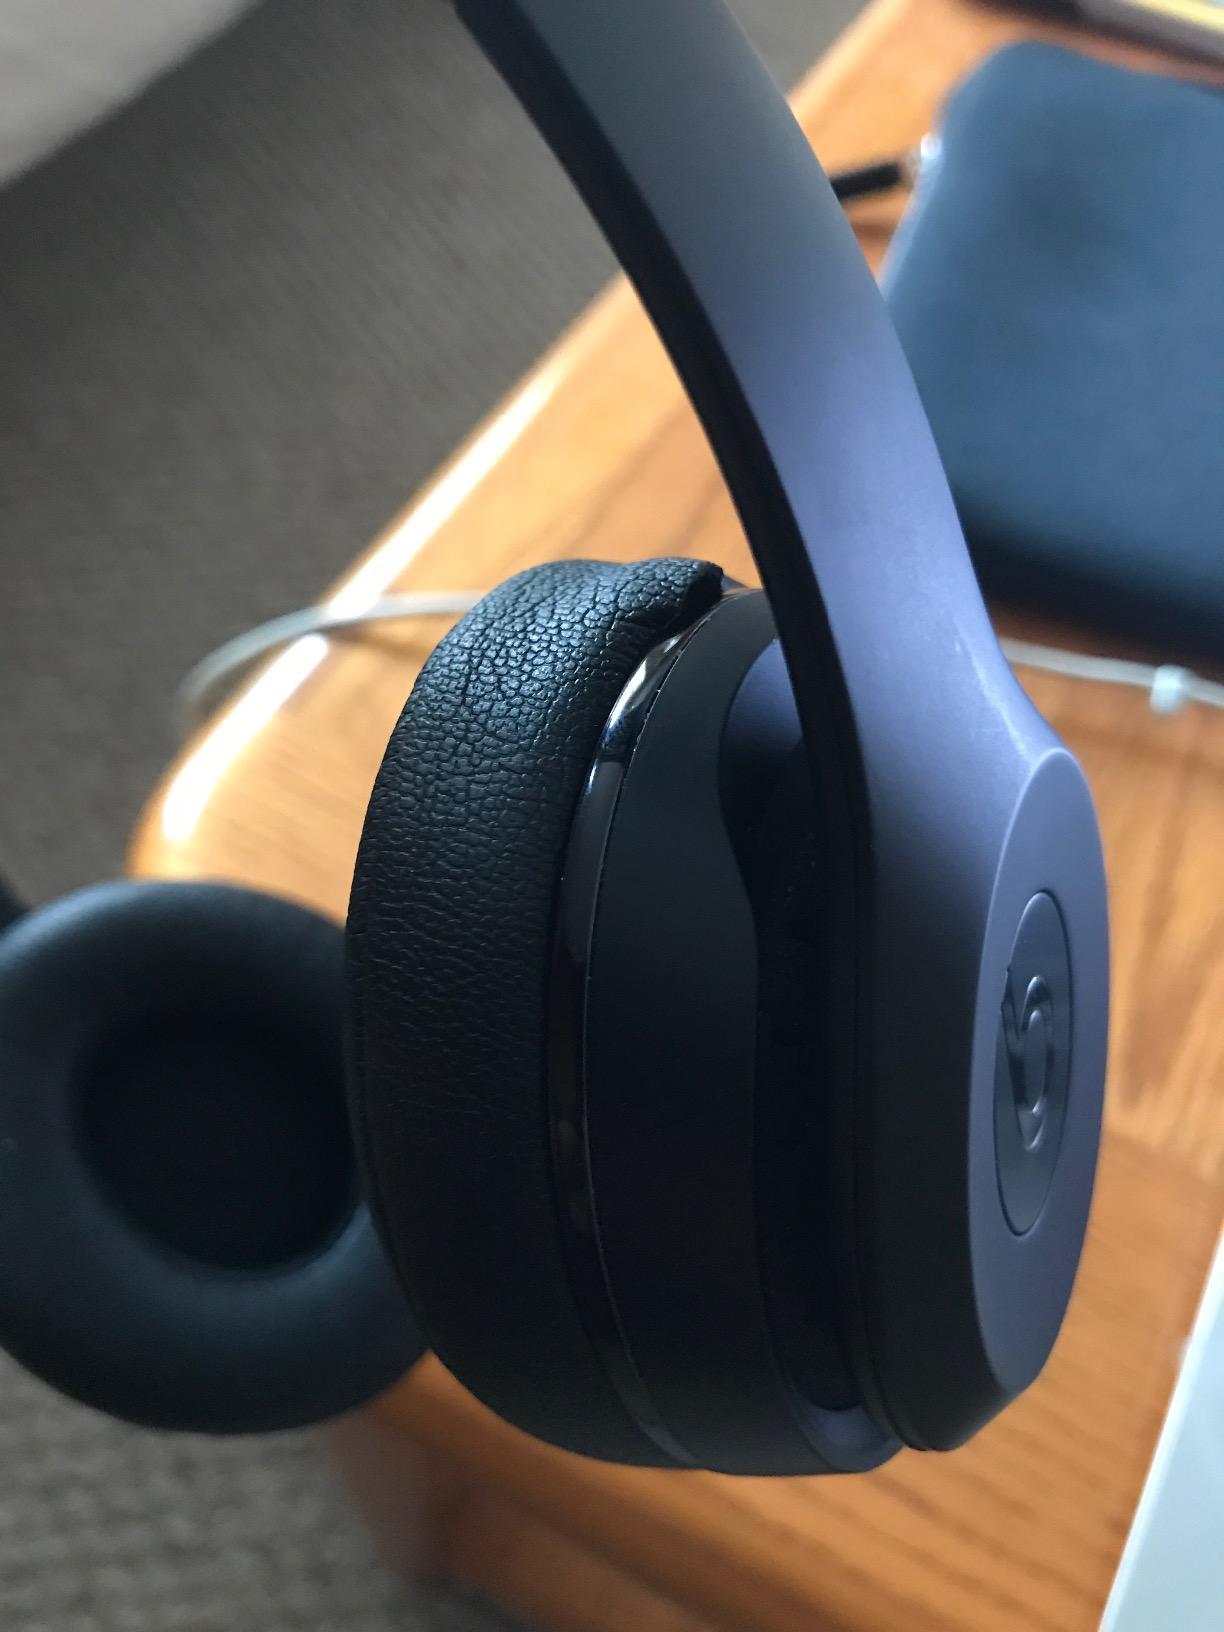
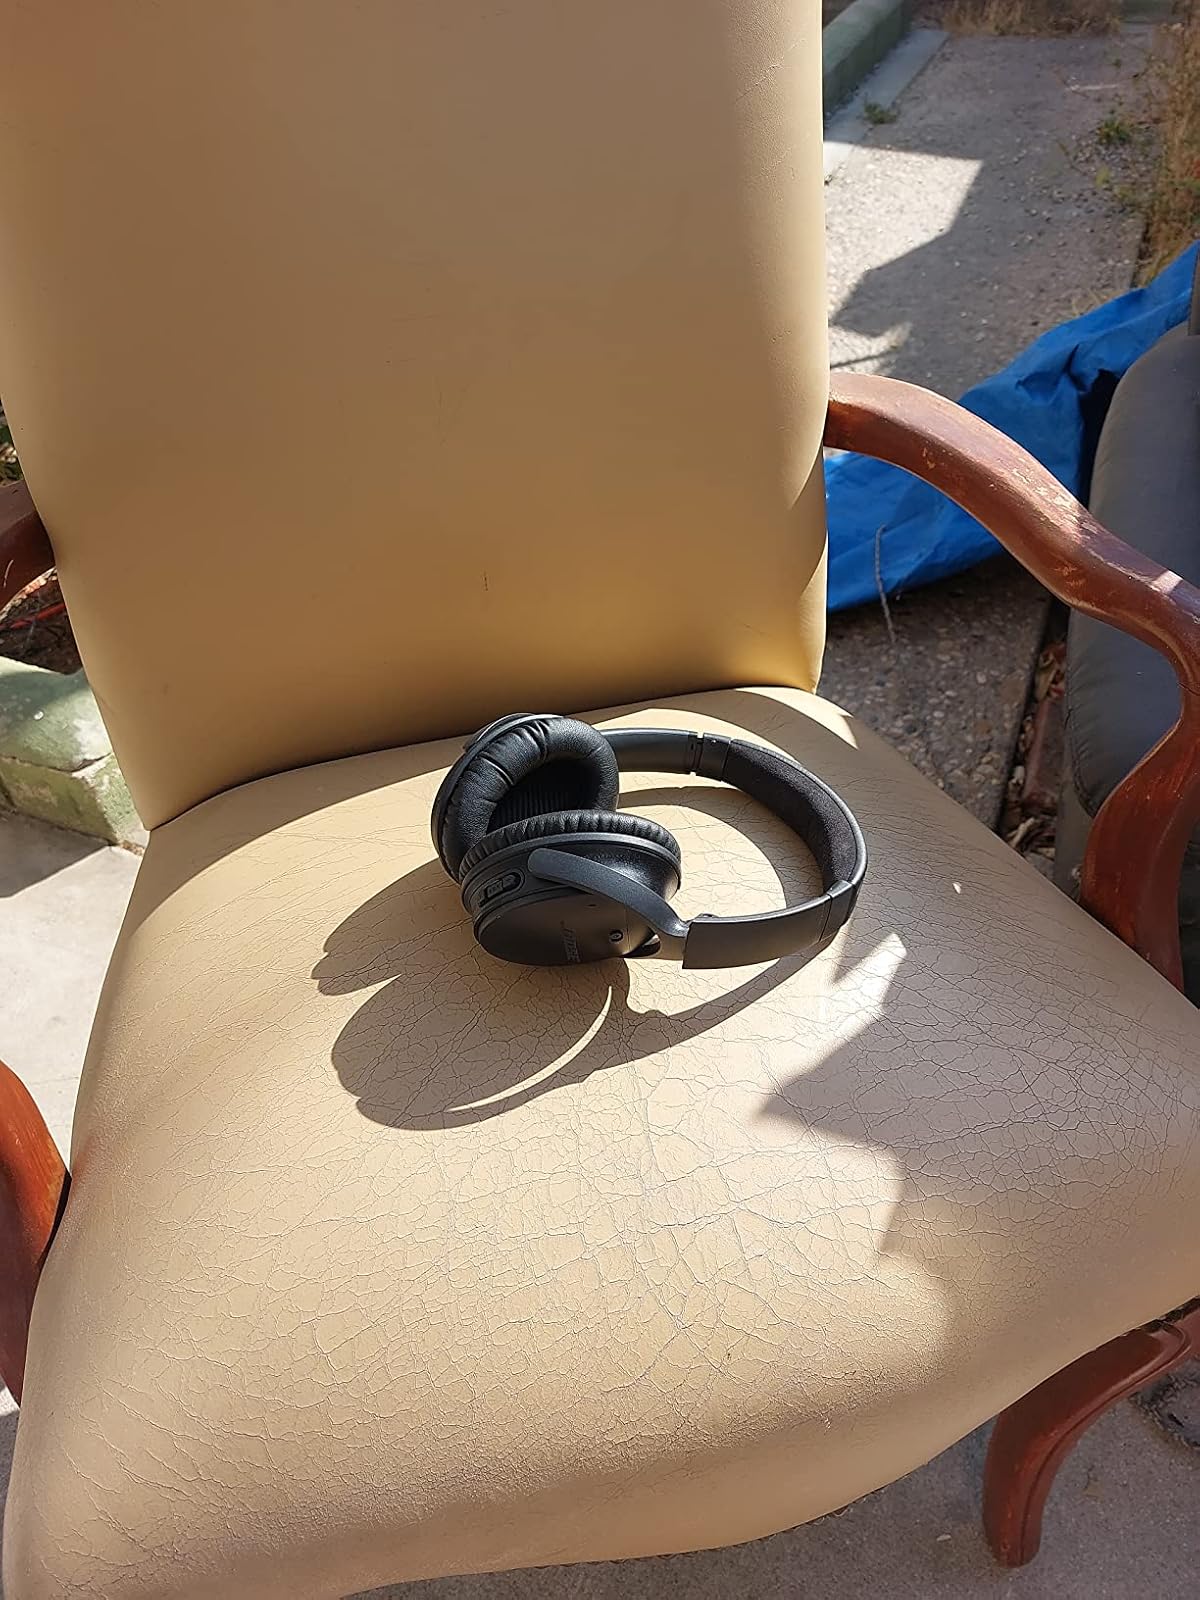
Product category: headphones
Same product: no